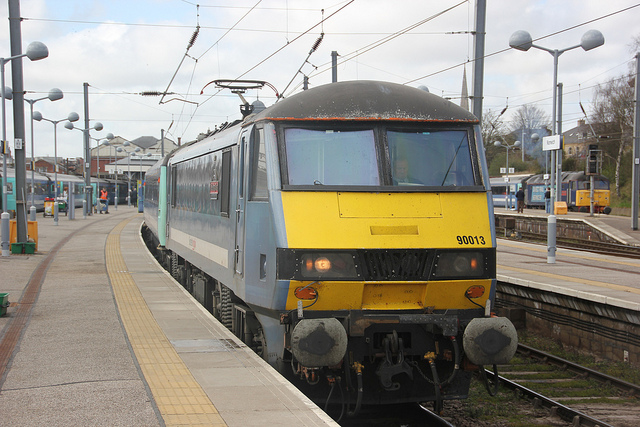
there is a yellow and blue train pulled in to a station

A train pulling into a station next to a platform.

A close shot of a train traveling down the tracks.

a yellow and grey train parked next to a platform

A train engine pulling carts into a station.